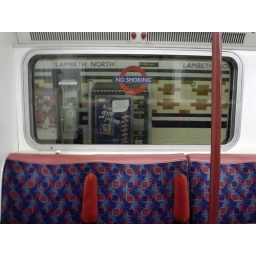
This train is for... Queen's Park. And that's a dead chocolate machine in the background.